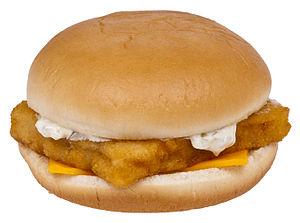
Le Filet-O-Fish est un sandwich vendu par la chaîne de restauration rapide McDonald's.